Dysalotosaurus

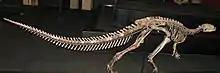
Side view of skeleton

"Dysalotosaurus" was a precocial dinosaur, which experienced sexual maturity at ten years, had an indeterminate growth pattern, and maximum growth rates comparable to a large kangaroo. A tibia (SMNS T3) and a fibula (GPIT/RE/5109) of "Dysalotosaurus" preserve evidence of medullary bone tissue, which are found in modern birds that are laying eggs in reproduction, and in some other non-avian dinosaurs such as "Tyrannosaurus rex".